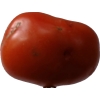
Label: tomato